Priest Island

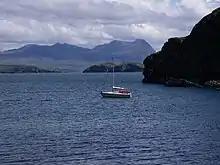
Priest Island beneath Ben Mor Coigach.

Eilean a' Chleirich is owned and managed as a nature reserve by the Royal Society for the Protection of Birds. It is a SSSI and a Special Protection Area. Non-avian fauna includes pygmy shrews, otters and grey seals.